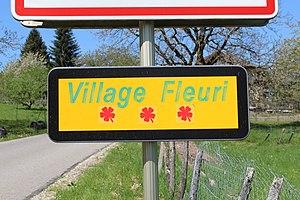
Panneau Village fleuri avec 3 fleurs dans Vongnes.
Vongnes est une commune française, située dans la région historique du Bugey, au cœur du département de l'Ain et de la région Auvergne-Rhône-Alpes.